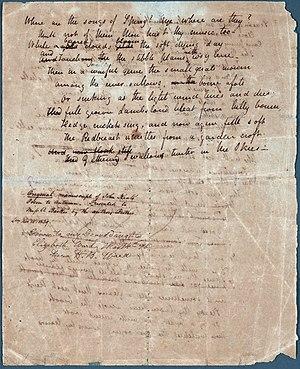
Ode à l'automne est une ode composée par le poète romantique anglais John Keats.